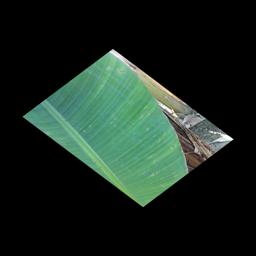
Label: BLACK SIGATOKA